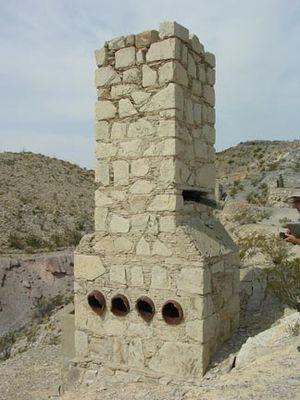
Tuyau d'échappement et condenseur final de la mine Mariscal dans le parc national de Big Bend, Texas, États-Unis
La mine de Mariscal est une mine de cinabre américaine située dans le comté de Brewster, au Texas. Protégée au sein du parc national de Big Bend, elle est inscrite au Registre national des lieux historiques depuis le 13 septembre 1974.
Voici une liste de mines situées aux États-Unis.